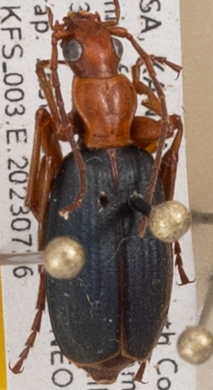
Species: Brachinus alternans
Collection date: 2023-07-26
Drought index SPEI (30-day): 0.32
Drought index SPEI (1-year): -1.058
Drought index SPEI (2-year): -0.9